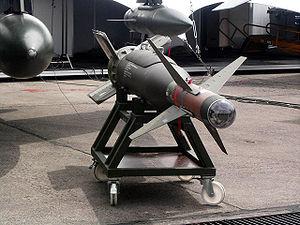
Paveway est une marque déposée de Raytheon pour les bombes guidées laser ainsi que pour les matériels et services qui y sont liés. Ce terme peut être également utilisé par Lockheed Martin pour des produits spécifiques fabriqués sous licence de Raytheon.